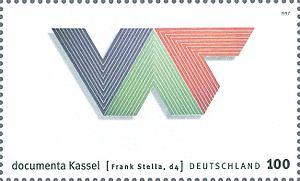
La manifestation documenta 4 est la quatrième édition de l'exposition quinquennale d'art contemporain documenta.
La peinture américaine est l'un des arts développé aux États-Unis par les premiers colons et leurs successeurs, à partir du XVIIᵉ siècle. À l'époque moderne, les artistes européens franchissent l'Atlantique et créent les premiers tableaux sur le sol des Treize colonies. Les œuvres du Vieux Continent restent des modèles jusqu'au début du XXᵉ siècle : elles rejoignent les collections privées et les musées américains, alors que les peintres américains partent étudier l'art anglais, français, allemand ou italien. La Seconde Guerre mondiale marque un tournant : les États-Unis, première puissance financière, et New York en particulier, deviennent un centre dynamique qui attire les artistes européens.